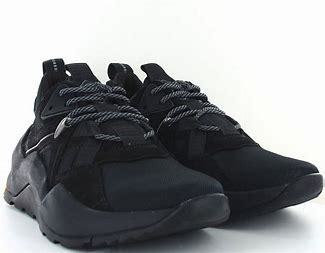
Brand: Timberland
Model: Madbury